Cupertino High School

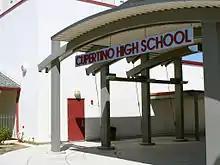
Cupertino High School Main Gate in 2014

The classroom wings are connected by one main hallway. Each section contains classrooms for a single department. In the main classroom wing, classrooms are numbered from 101 - 420 while 500 - 900 surrounds the main classroom wing.